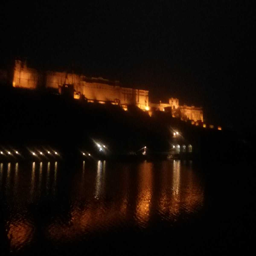
palace in the evening , road trips